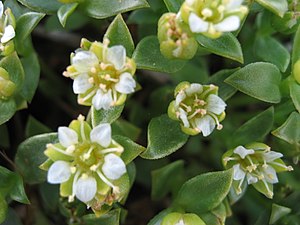
Strandarve-slægten
Strandarve (Honckenya peploides)
Strandarve (Honckenya peploides) fotograferet ved sandstrand ved Upernavik Kujalleq, Grønland ganske nær individer af Hestetunge (Mertensia maritima).